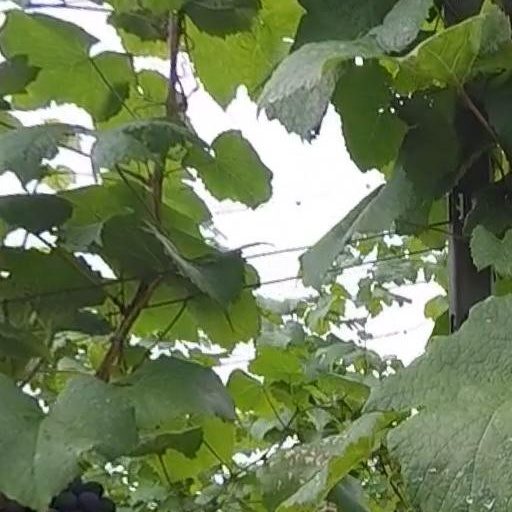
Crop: grape